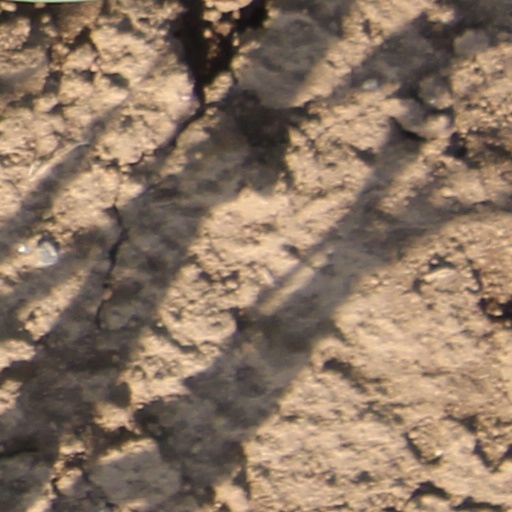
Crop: wheat